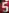
Number: 5